Karabakh oilfield

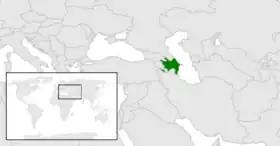

Karabagh (Azerbaijani: "Qarabağ") is an offshore oil and gas field in the Caspian Sea, located east of Baku, Azerbaijan, in the northern part of Absheron archipelago. A risk service agreement (RSA) for the development of the Karabagh field was signed on 30 May 2018, between SOCAR and Equinor (Statoil). The Karabagh oilfield is located 120 kilometres east of Baku, close to the SOCAR operated Shallow Water Gunashli (SWG) field and the BP operated Azeri Chirag Gunashli (ACG) field.